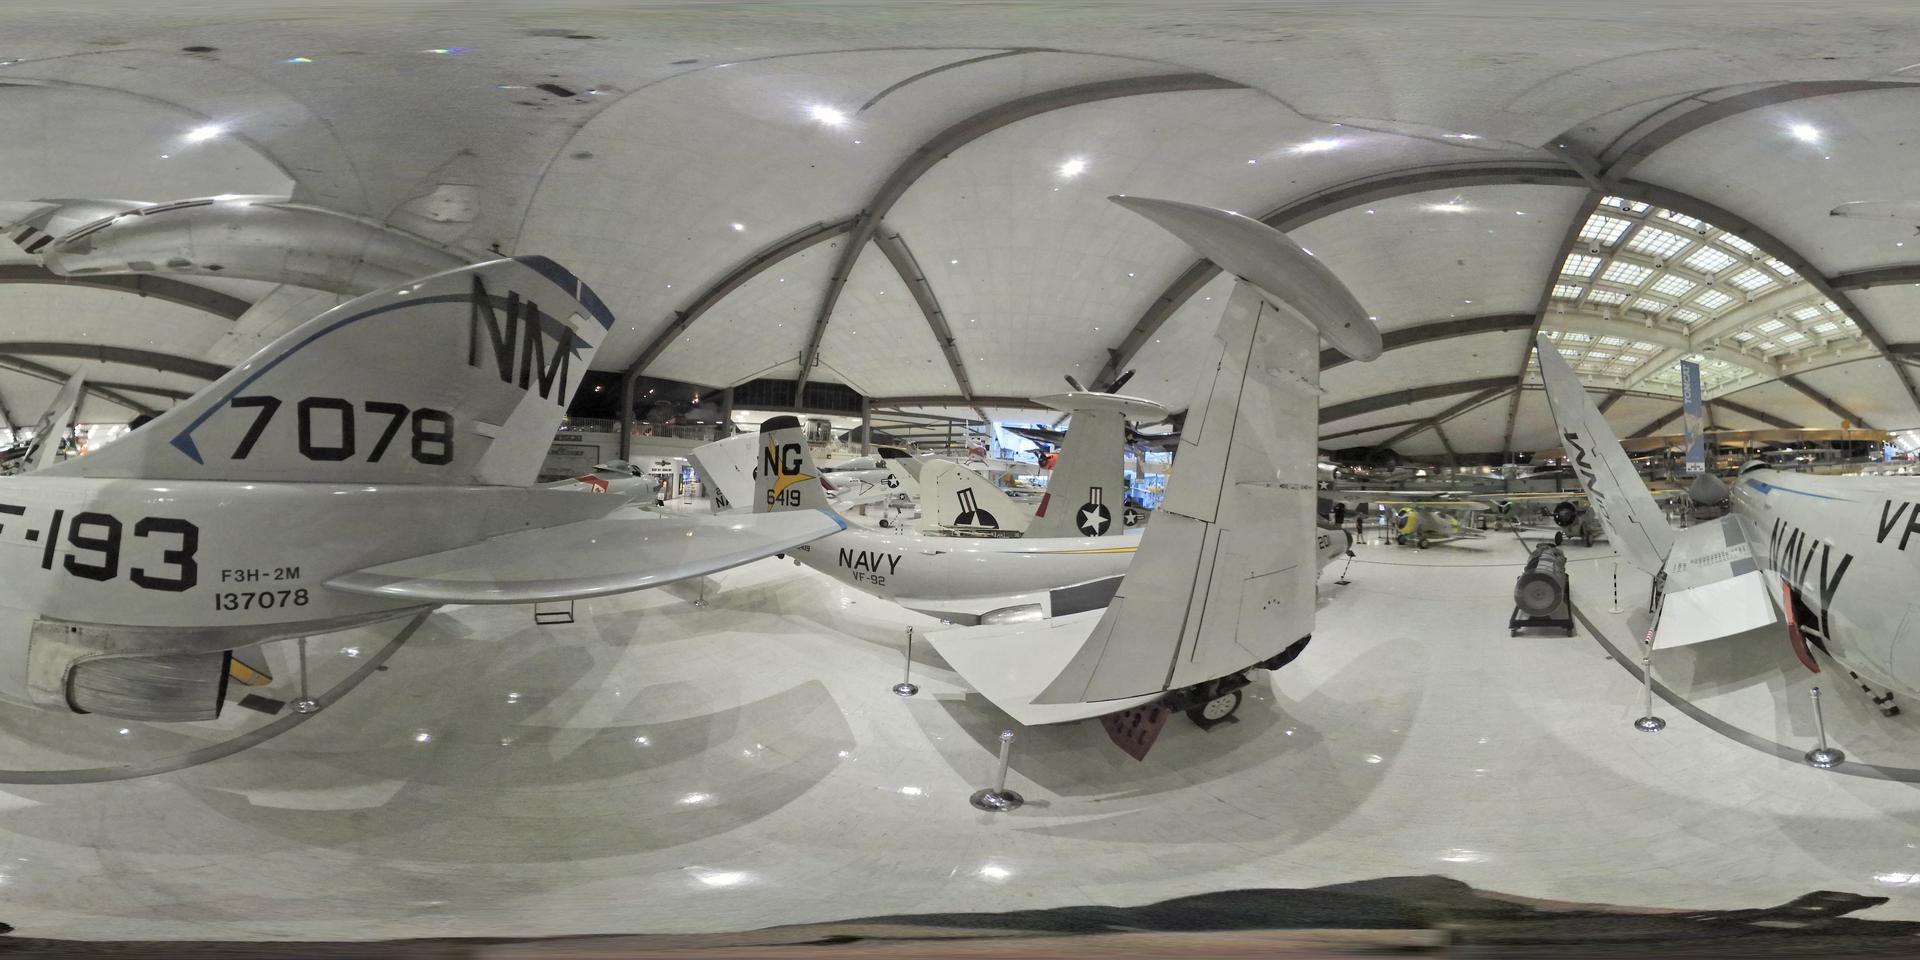
Referred object: the small ground power unit between the planes

Referred object: the tail fin labeled 7078

Referred object: the vertical tail of the aircraft opposite the one marked 7078